United States–Vietnam relations

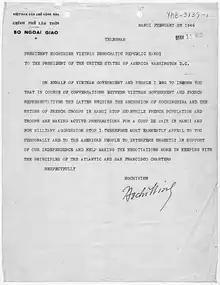
A 1946 telegram sent by Hồ Chí Minh, the leader of the Việt Minh and head of the Provisional Revolutionary Government of the Democratic Republic of Vietnam, addressed to president Harry S. Truman asking the United States to get involved in Vietnam in support of Vietnamese independence.

Formal relations between the United States and Vietnam were initiated in the nineteenth century under former American president Andrew Jackson, but relations soured after the United States refused to protect the Kingdom of Vietnam from a French invasion.